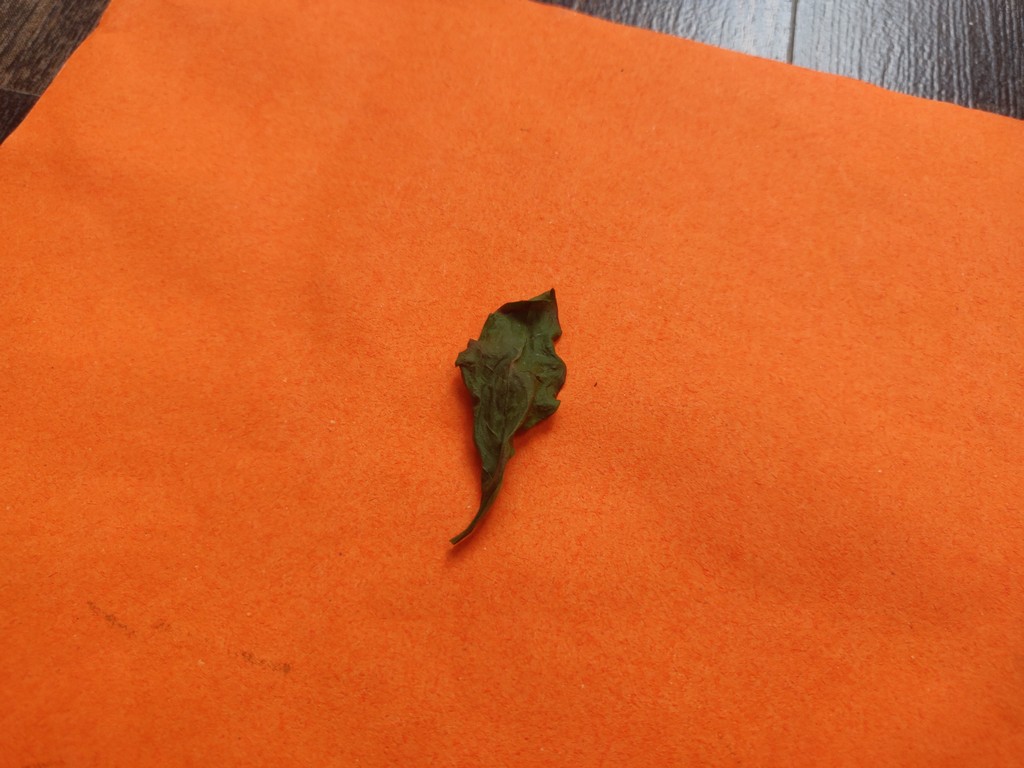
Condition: Dried
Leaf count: single
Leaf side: unknown